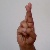
The image shows a hand gesture representing the letter 'R' in Indian Sign Language.